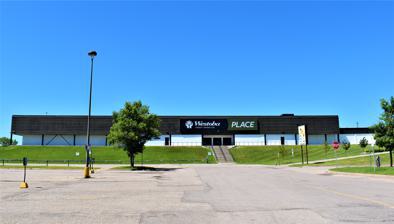
Building: Keystone Centre
Country: Canada
Year built: 1973
Multi-use indoor arena in Brandon, Manitoba Keystone Centre Keystone Centre Location within Manitoba Show map of Manitoba Keystone Centre Location within Canada Show map of Canada Location 1175 18th Street Brandon , Manitoba , R7A 7C5 Coordinates 49°49′51″N 99°57′36″W / 49.83083°N 99.96000°W / 49.83083; -99.96000 Owner Keystone Agricultural & Recreation Centre Inc. Operator Keystone Agricultural & Recreation Centre Inc. Capacity 5,102 ( Hockey ) 5,000 ( Royal Manitoba Winter Fair ) Surface Multi-surface Construction Broke ground November 13, 1970 Opened April 2, 1973 Expanded 1982, 1992 Construction cost $ 3.4 million ($24.4 million in 2023 dollars ) Architect Ward & Macdonald Associates Tenants Brandon Wheat Kings ( WHL ) (1972–present) Provincial Exhibition of Manitoba (1972–present) Website www .keystonecentre .com The Keystone Centre is a multi-purpose facility located in Brandon, Manitoba . Its main 5,102-seat arena which is known as Westoba Place is the home of the Brandon Wheat Kings of the Western Hockey League and the annual Royal Manitoba Winter Fair . History The original structure was built in 1973 and was known as the Keystone Centre. It was a joint venture between the City of Brandon, the Government of Manitoba, and the Provincial Exhibition of Manitoba , which organizes the Royal Fair each March. The Keystone Agricultural and Recreation Centre Inc., a non-profit corporation formed by the three parties, owns and operates the complex and grounds.  The Provincial Exhibition of Manitoba contributed the original land and assets. The City of Brandon and the Province of Manitoba have agreed to cover any operating deficits of the Keystone Centre. The Keystone Centre was established through an agreement between the City of Brandon and the Province of Manitoba that saw the two parties share equally in any deficit of the Keystone. The Provincial Exhibition of Manitoba contributed the land and assets of the day, and the three parties formed the leadership of the corporation. A ten-member board of directors consisting of two representatives from the City of Brandon, two from the Province of Manitoba and two from the Provincial Exhibition, in addition to four members at large from the community appointed by the Leadership Group. The corporation employs a general manager and staff who carry out the management and operation of the facility. There have been several expansions to the Keystone Centre. In 1982 approximately 30,000 square feet of space was added with the development of the Manitoba Room, Pioneer Lounge, and Amphitheatre. In 1992, in response to ever-growing needs in the community, a major expansion was completed which added 165,000 square feet of new tradeshow and recreation space. Today the Keystone Centre sits on approximately 90 acres in Brandon's busiest commercial district and offers 540,000 square feet of multi-use all under one roof. As a significant contributor to the quality of life in Westman, the Keystone Centre plays an important role in the area of social and economic impact. Boasting over 1,500 event days annually, the Keystone Centre hosts a diverse array of activities providing a large component of the social, recreational, cultural and agricultural fabric of the area, and is one of Brandon's largest economic catalysts. The Canad Inns hotel replaced the Manex Arena , the former home of the Wheat Kings. The complex underwent through an interior redesign in the summer of 2007. The Keystone Centre also features an exhibition hall for trade shows and agricultural events, two smaller hockey arenas, and the Brandon Curling Club . On May 1, 2007, Westman Communications Group purchased the naming rights to the main arena and viewing lounge. Westman Communications Group ended their naming rights to the main arena in October, 2017, and signage was removed in January, 2018. On February 2, 2018, Westoba Credit Union purchased the naming rights to the main arena and viewing lounge. Events The Westoba Place hosted the 2010 Memorial Cup . Other major events held at the Keystone Centre include the 1999 World Junior Ice Hockey Championships (co-hosted with Winnipeg ), the 1995 Ford Men's and Women's World Curling Championships , the 1982 Labatt Brier , the 1993 and 2002 Scott Tournament of Hearts , the 1997 Canadian Olympic Curling Trials , and the 1994 Air Canada Cup . On October 13, 2017, Curling Canada announced that the 2019 Tim Hortons Brier will take place at the Keystone Centre from March 2 to 10. The Western Canadian Junior "B" Hockey Championship, the Keystone Cup , is named after the Keystone Centre as it was the alternate site used by the original tournament in 1983 that took place in Portage la Prairie, Manitoba . WWE held their flagship Monday Night Raw event on October 23, 1995. References